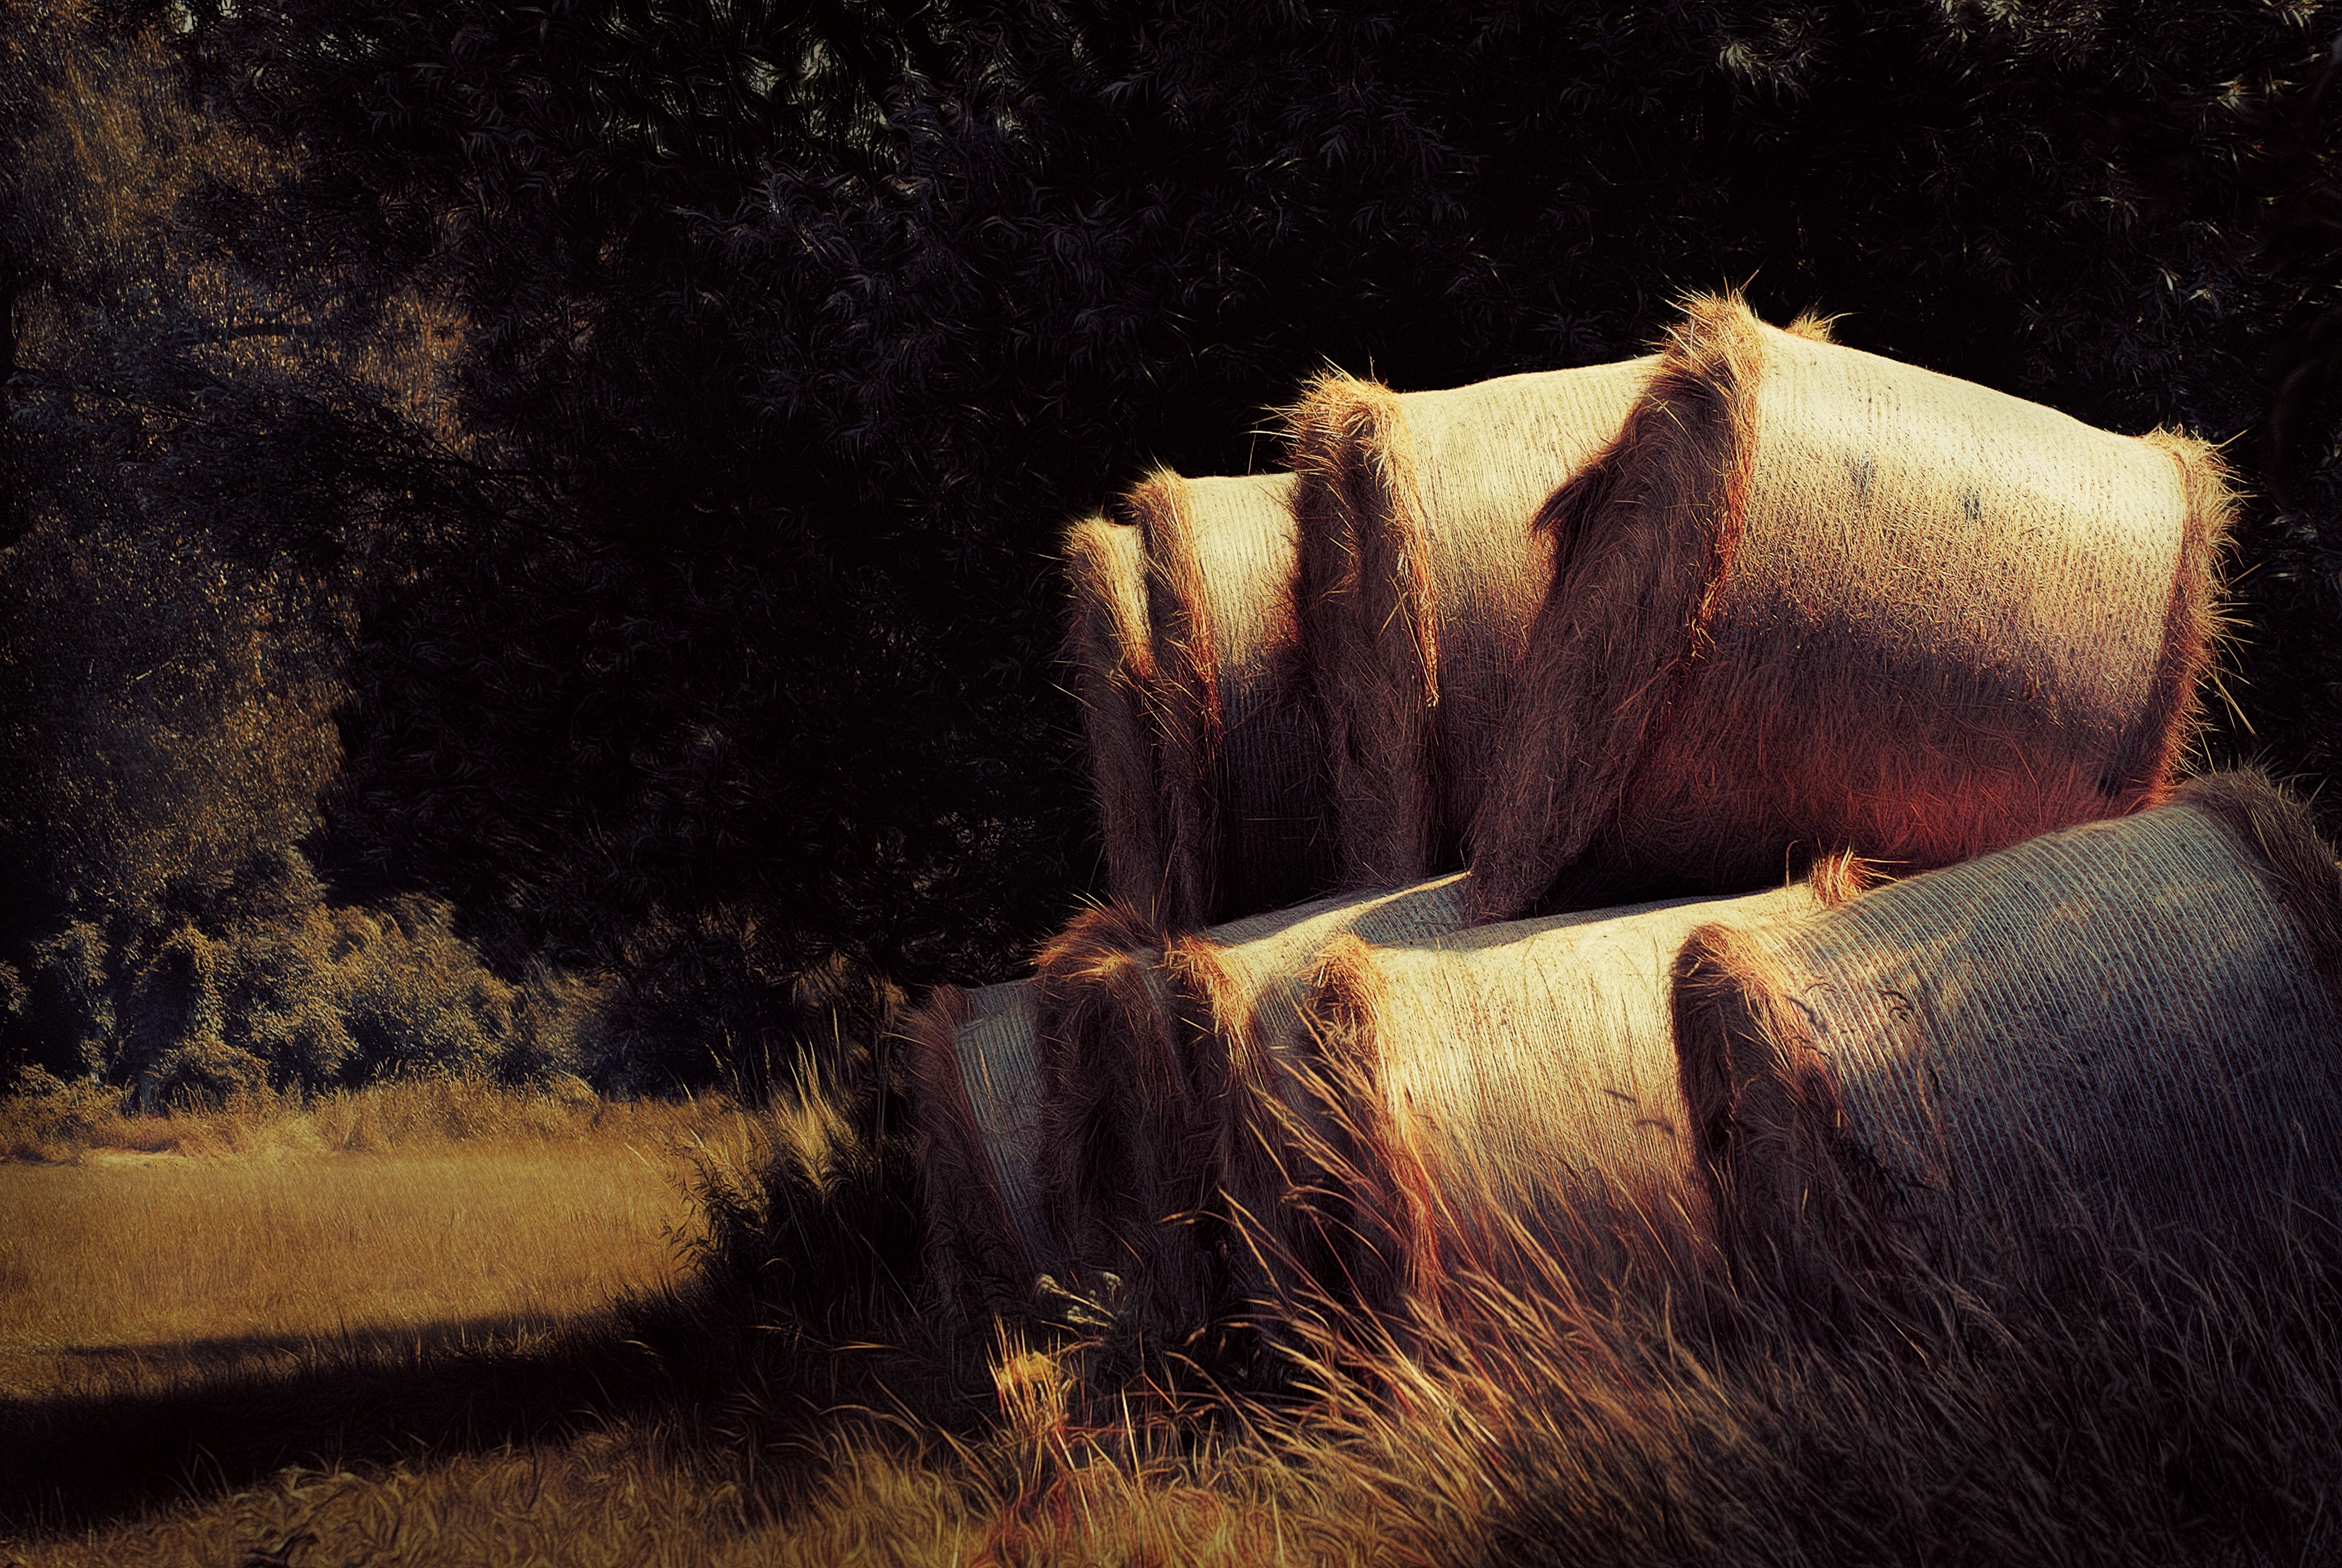
tree, nature, forest, grass, rock, plant, wood, hay, field, farm, countryside, sunlight, morning, leaf, evening, rural, farming, harvest, crop, autumn, darkness, stack, agriculture, haystack, season, farmland, agricultural, straw, harvesting, bales, grass family, woody plant